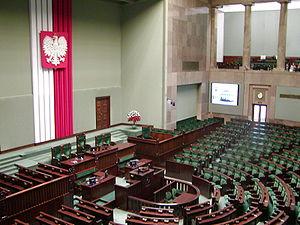
La Diète de la République de Pologne est la chambre basse du Parlement polonais. Elle exerce le pouvoir législatif, vote le budget conjointement avec le Sénat et contrôle l'action du gouvernement, responsable devant elle.
Le drapeau de la Pologne est l'un des symboles nationaux de la République de Pologne. Conformément à la loi du 31 janvier 1980 relative au blason, aux couleurs et à l'hymne de la République de la Pologne et aux sceaux nationaux, il s'agit d'un tissu rectangulaire paré des couleurs nationales arrangées en deux bandes horizontales de surface égale, la première blanche et la seconde rouge. Ces deux couleurs sont définies dans la Constitution polonaise comme les couleurs nationales. Deux versions du drapeau existent, avec ou sans les armoiries de la Pologne au milieu de la bande blanche. La version défacée, avec les armoiries, est réservée par la loi aux usages officiels à l'étranger ou en mer. L'enseigne navale est quant à elle un drapeau similaire avec une échancrure au milieu à l'extrémité droite.